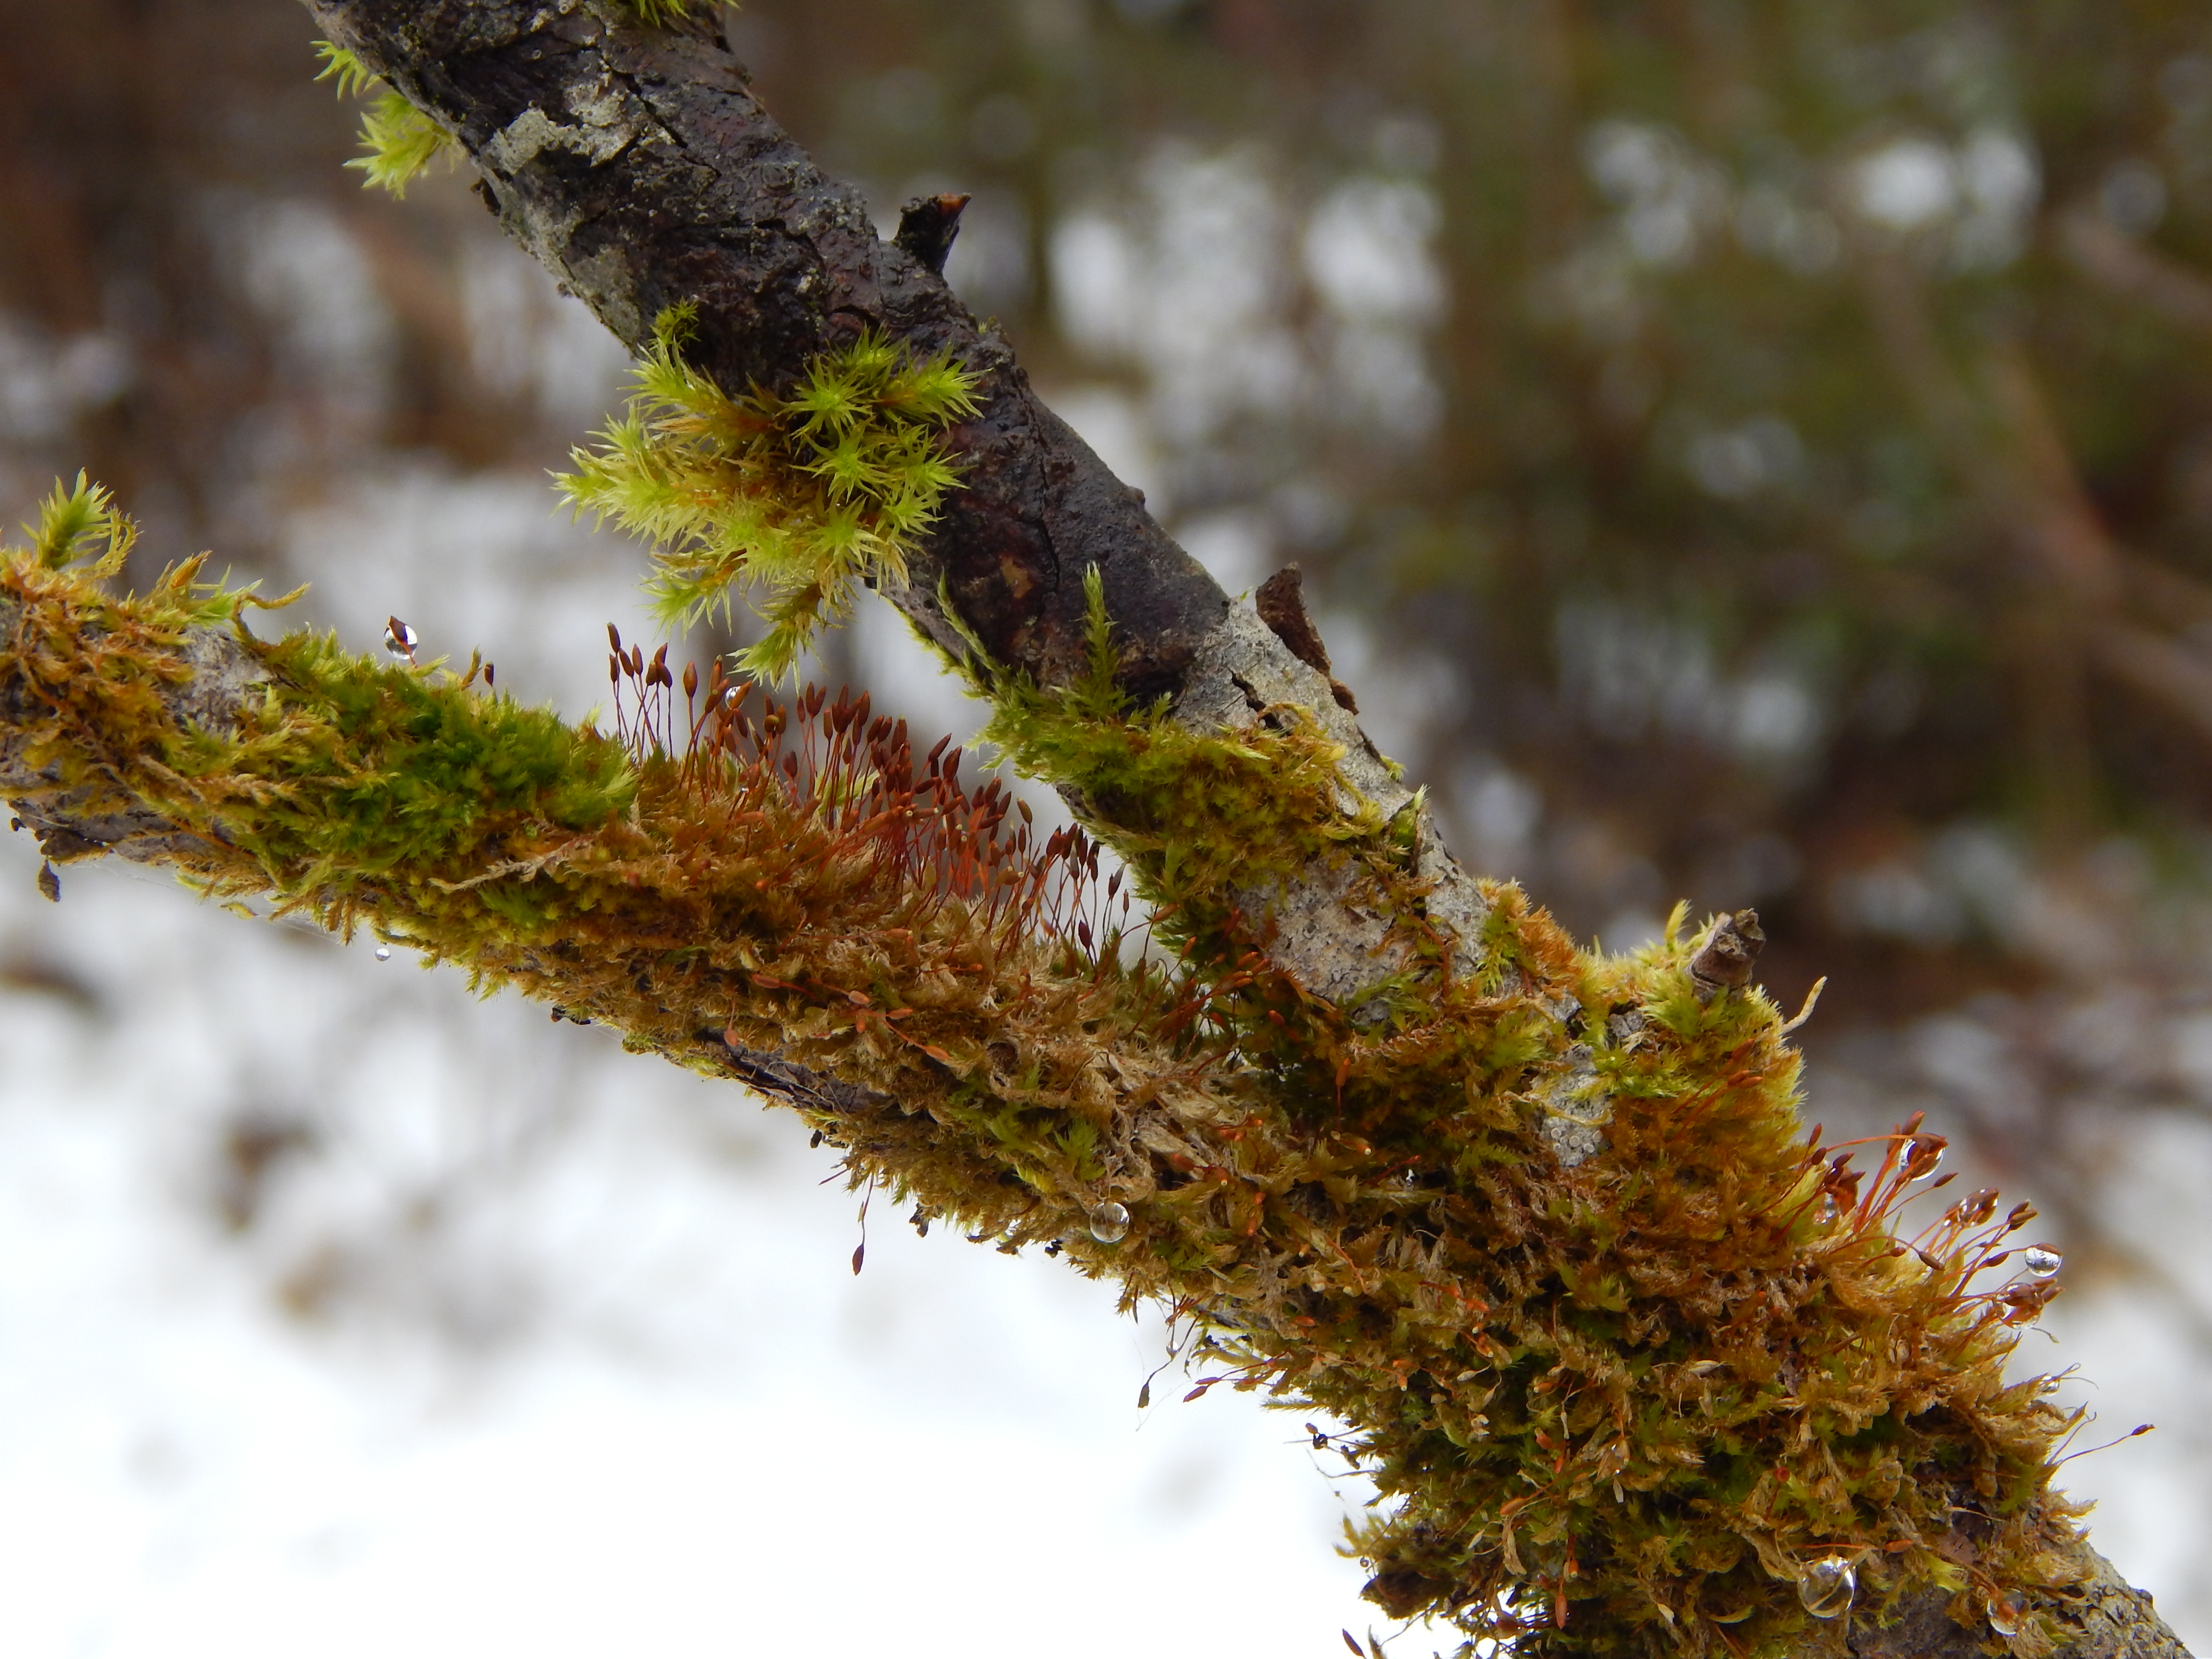
winter, forest, branch, tree, plant, spring, non vascular land plant, plant stem, moss, American larch, trunk, twig, flower